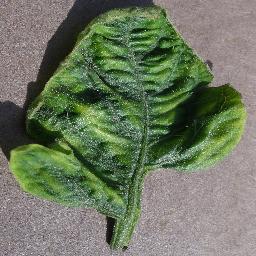
Label: Tomato___Tomato_Yellow_Leaf_Curl_Virus